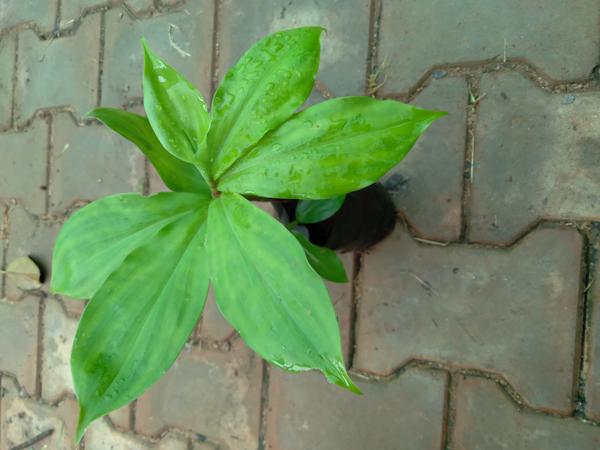
Plant: Insulin